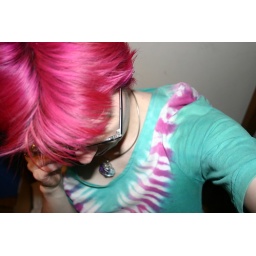
wanted to show that my pink hair's the same color as the pink stripe in my dress